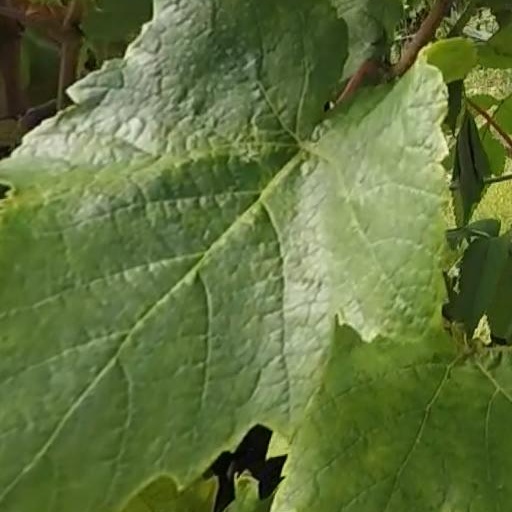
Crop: grape